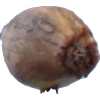
Label: onion